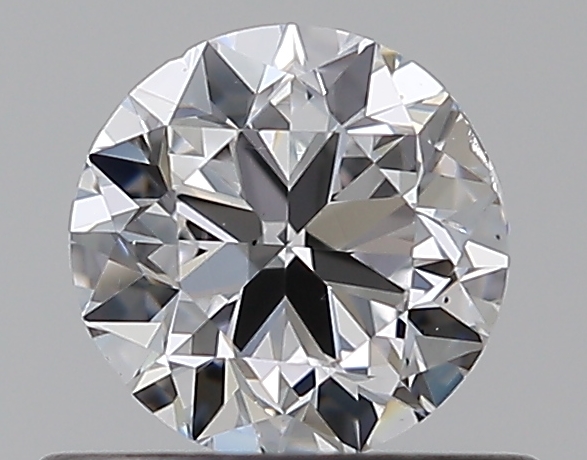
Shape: round
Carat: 0.5
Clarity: VS2
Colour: D
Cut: GD
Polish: EX
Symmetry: F
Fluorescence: N
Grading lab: GIA
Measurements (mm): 4.87 x 4.92 x 3.16